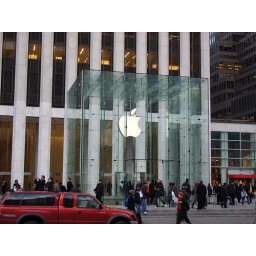
apple under glass